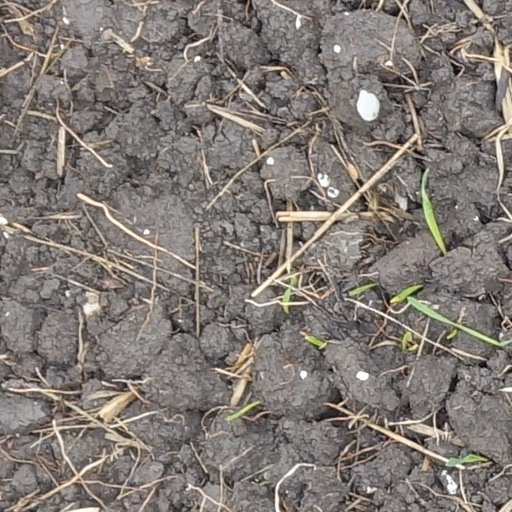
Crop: wheat